Greater Los Angeles

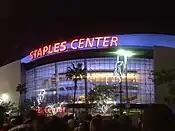
Staples Center in Downtown Los Angeles

Greater Los Angeles is known for its expansive transportation network. Most notable is its extensive highway system. The area is a junction for numerous interstates coming from the north, east, and south and contains the three principal north–south highways in California: Interstate 5, U.S. Route 101, and California State Route 1. The area is also home to several ports, including the twin ports of Long Beach and Los Angeles, which are the two busiest in the United States, as well as Port of Hueneme. Additionally, the region is also served by the Los Angeles Metro Rail and Metrolink commuter rail systems that link neighborhoods of Los Angeles with immediate surrounding suburbs and most of the region (excluding the outer region of the Inland Empire) with Oceanside in San Diego County, respectively. Los Angeles International Airport (LAX) is the principal international airport of the region and is one of the busiest in the world. Other airports include Ontario International Airport (ONT), John Wayne Airport (SNA), Hollywood Burbank Airport (BUR), Long Beach Municipal Airport (LGB), and Palm Springs International Airport (PSP).